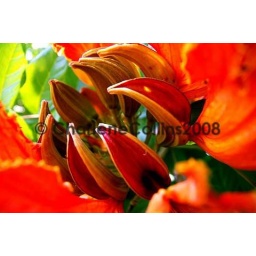
I was told that if you drink the water gathered in the base of the flower, it would cure your asthma